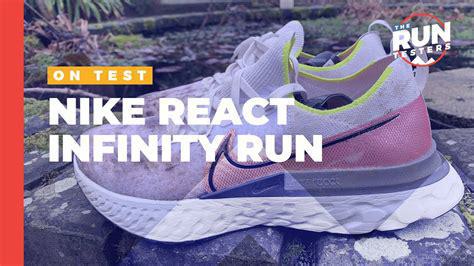
Brand: Nike
Model: React Phantom Run Flyknit 2